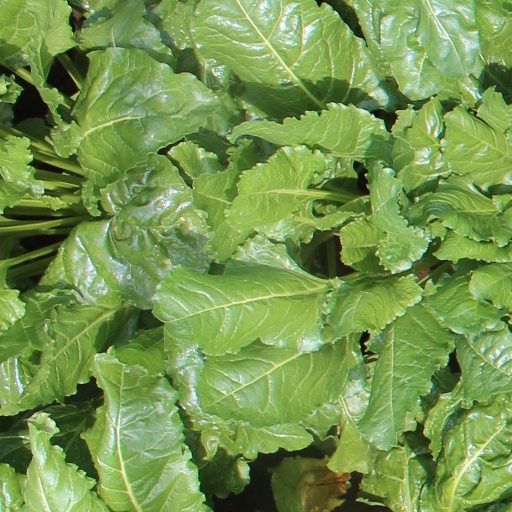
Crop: sugar beet